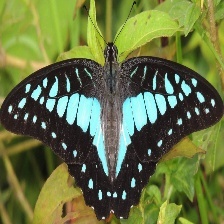
Species: GREAT JAY